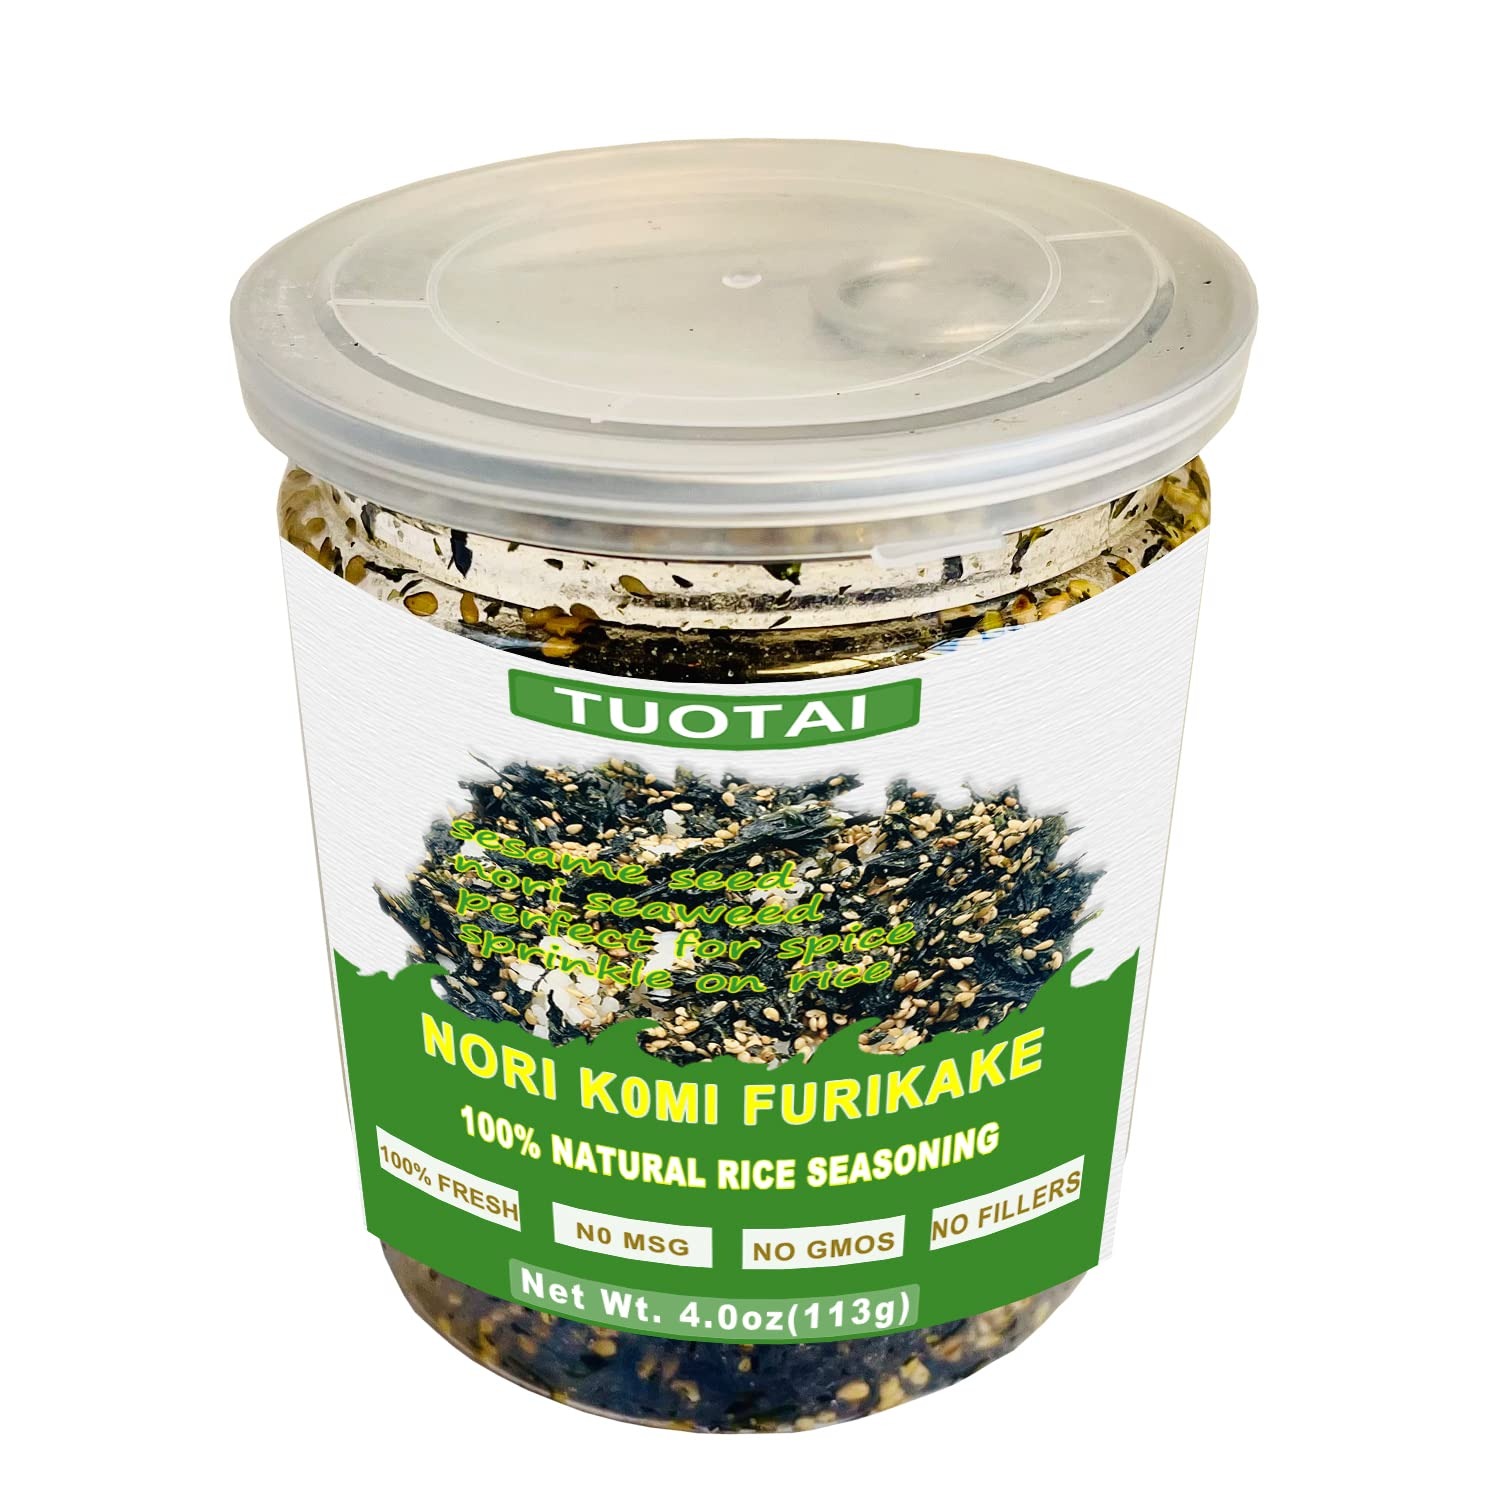
Item Name: Rice Seasoning,100% Nature Sesame Nori Flakes 4.0oz(113g), Vegan, No Gmo,Used in Soups and Various Foods
Bullet Point 1: 1. Premium green nori seaweed , 100% nature sesame nori flakes, vegan, No Gmo.
Bullet Point 2: 2. Nori rich in dietary fiber, a variety of vitamins and trace elements such as calcium, potassium, magnesium and protein.
Bullet Point 3: 3. Nori is a condiment used in soups and various foods, nori is widely used in various countries around the world.
Bullet Point 4: 4. Customer service - if you have any problems or questions about our products, please feel free to email us, and we will provide you with a good solution as soon as possible.
Product Description: Nori is a kind of seaweed growing in the intertidal zone, its distribution range covers the cold zone, temperate zone, subtropical and tropical seas. Rich in dietary fiber, a variety of vitamins and trace elements such as calcium, potassium, magnesium, and also contain algae specific alga bile protein, has high nutritional value. Nori Komi furikake rice seasoning,has retained its original nutritional value.
Value: 4.0
Unit: Ounce

Price: 8.9